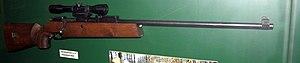
Le Mosin-Nagant, est un fusil militaire à canon rayé, à répétition manuelle, avec chargeur de cinq cartouches, utilisé par les forces armées de la Russie impériale, puis par l’Union soviétique et les différents pays du bloc de l'Est.